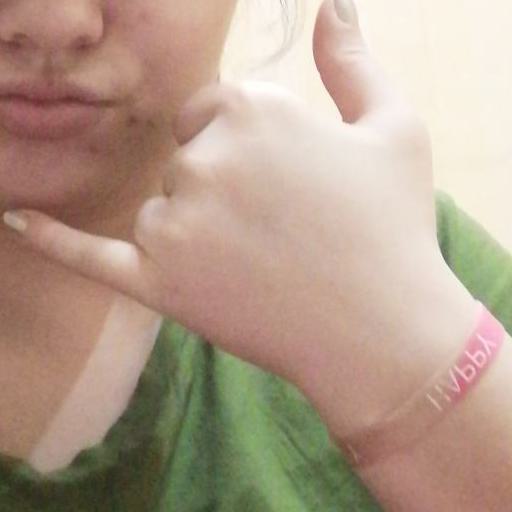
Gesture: call